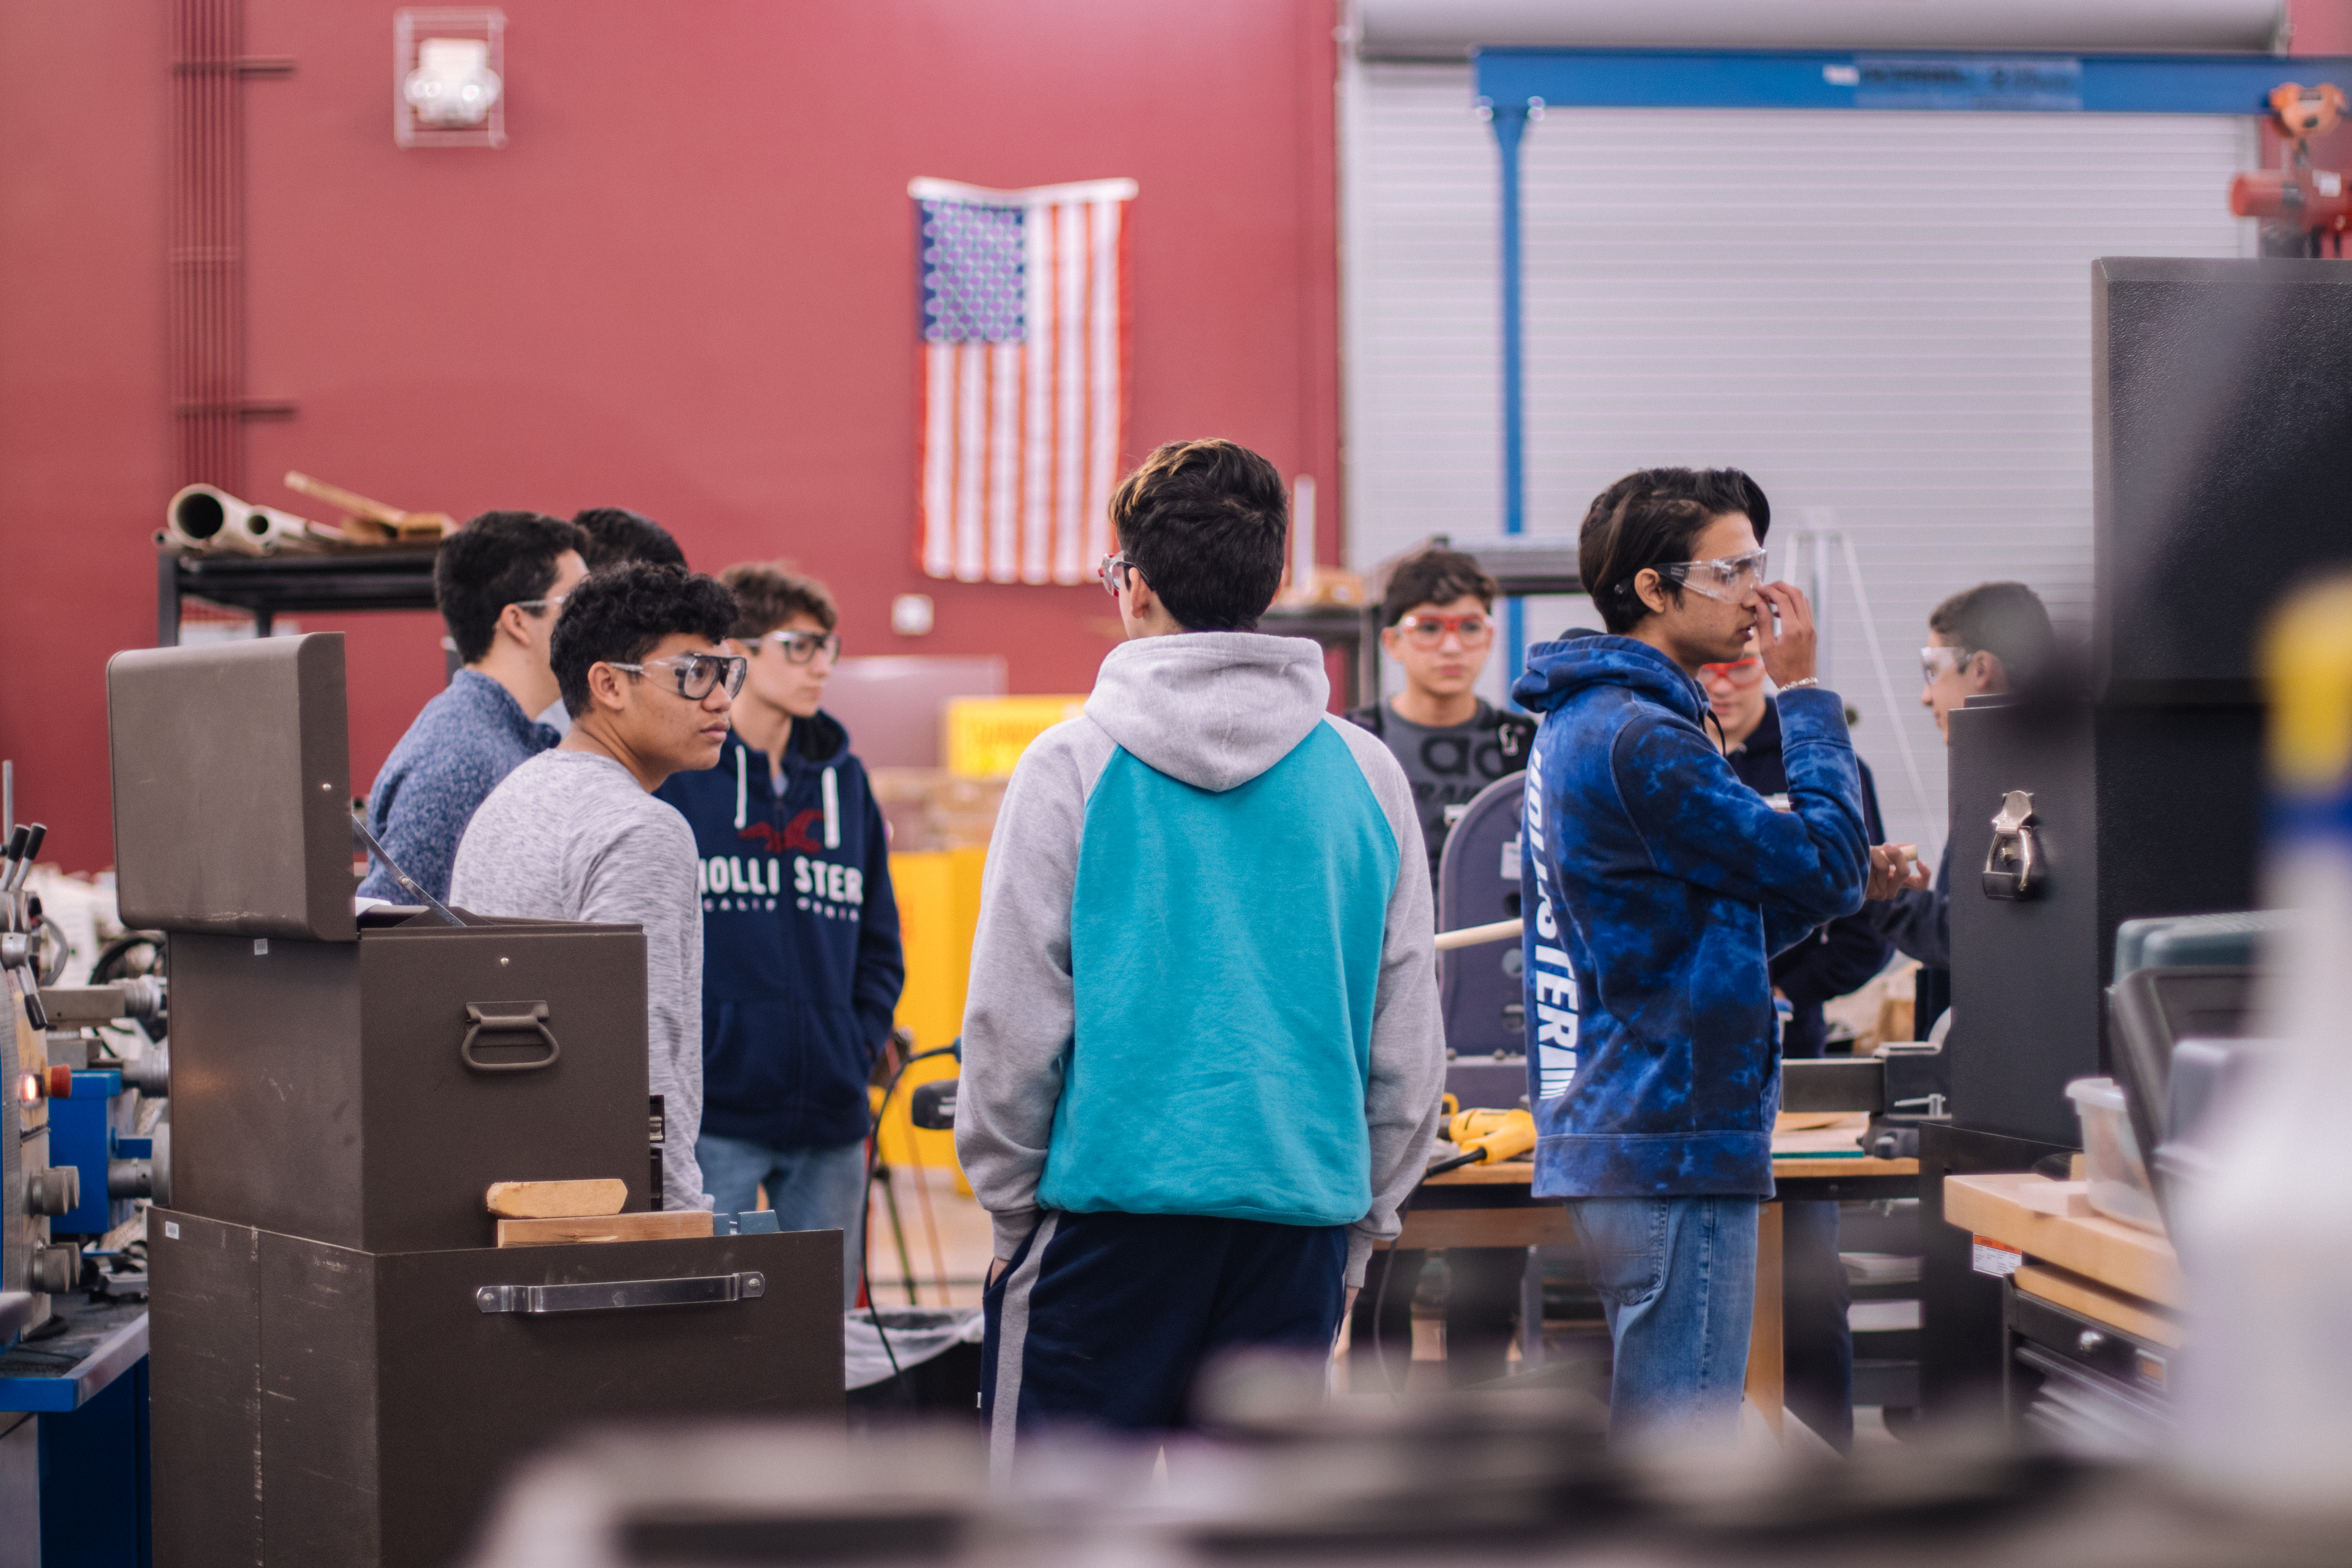
man, event, technology, room, job, team, engineering